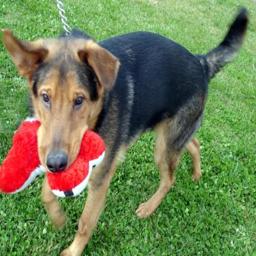
Animal: dogs